Udarser Wiek

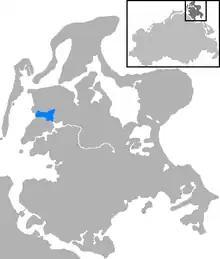
The Udarser Wiek

The Udarser Wiek is a bay on Germany's Baltic Sea coast, covering an area of about 8 km, between the islands of Rügen in the north and Ummanz in the south. In the west, the "bodden" transitions into the Schaproder Bodden and in the southeast to the "Gahlitz" in the lake of Koselower See. At the northeast end of the bay lies the island of Öhe.